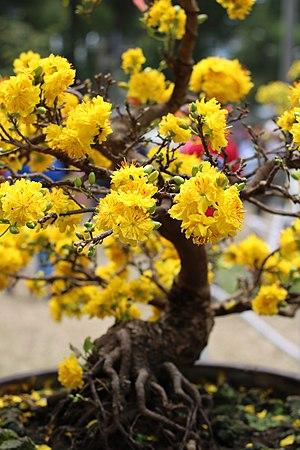
Ochna integerrima est un arbuste de la famille des Ochnaceae, originaire d'Asie du Sud-Est. Au Vietnam, c'est un symbole du nouvel an lunaire où sa floraison est contrôlée par les horticulteurs pour s'épanouir exactement le jour de la fête du Têt pour porter bonheur, à l'instar du Muguet de mai en Europe tempérée qui doit s'ouvrir le 1er mai.